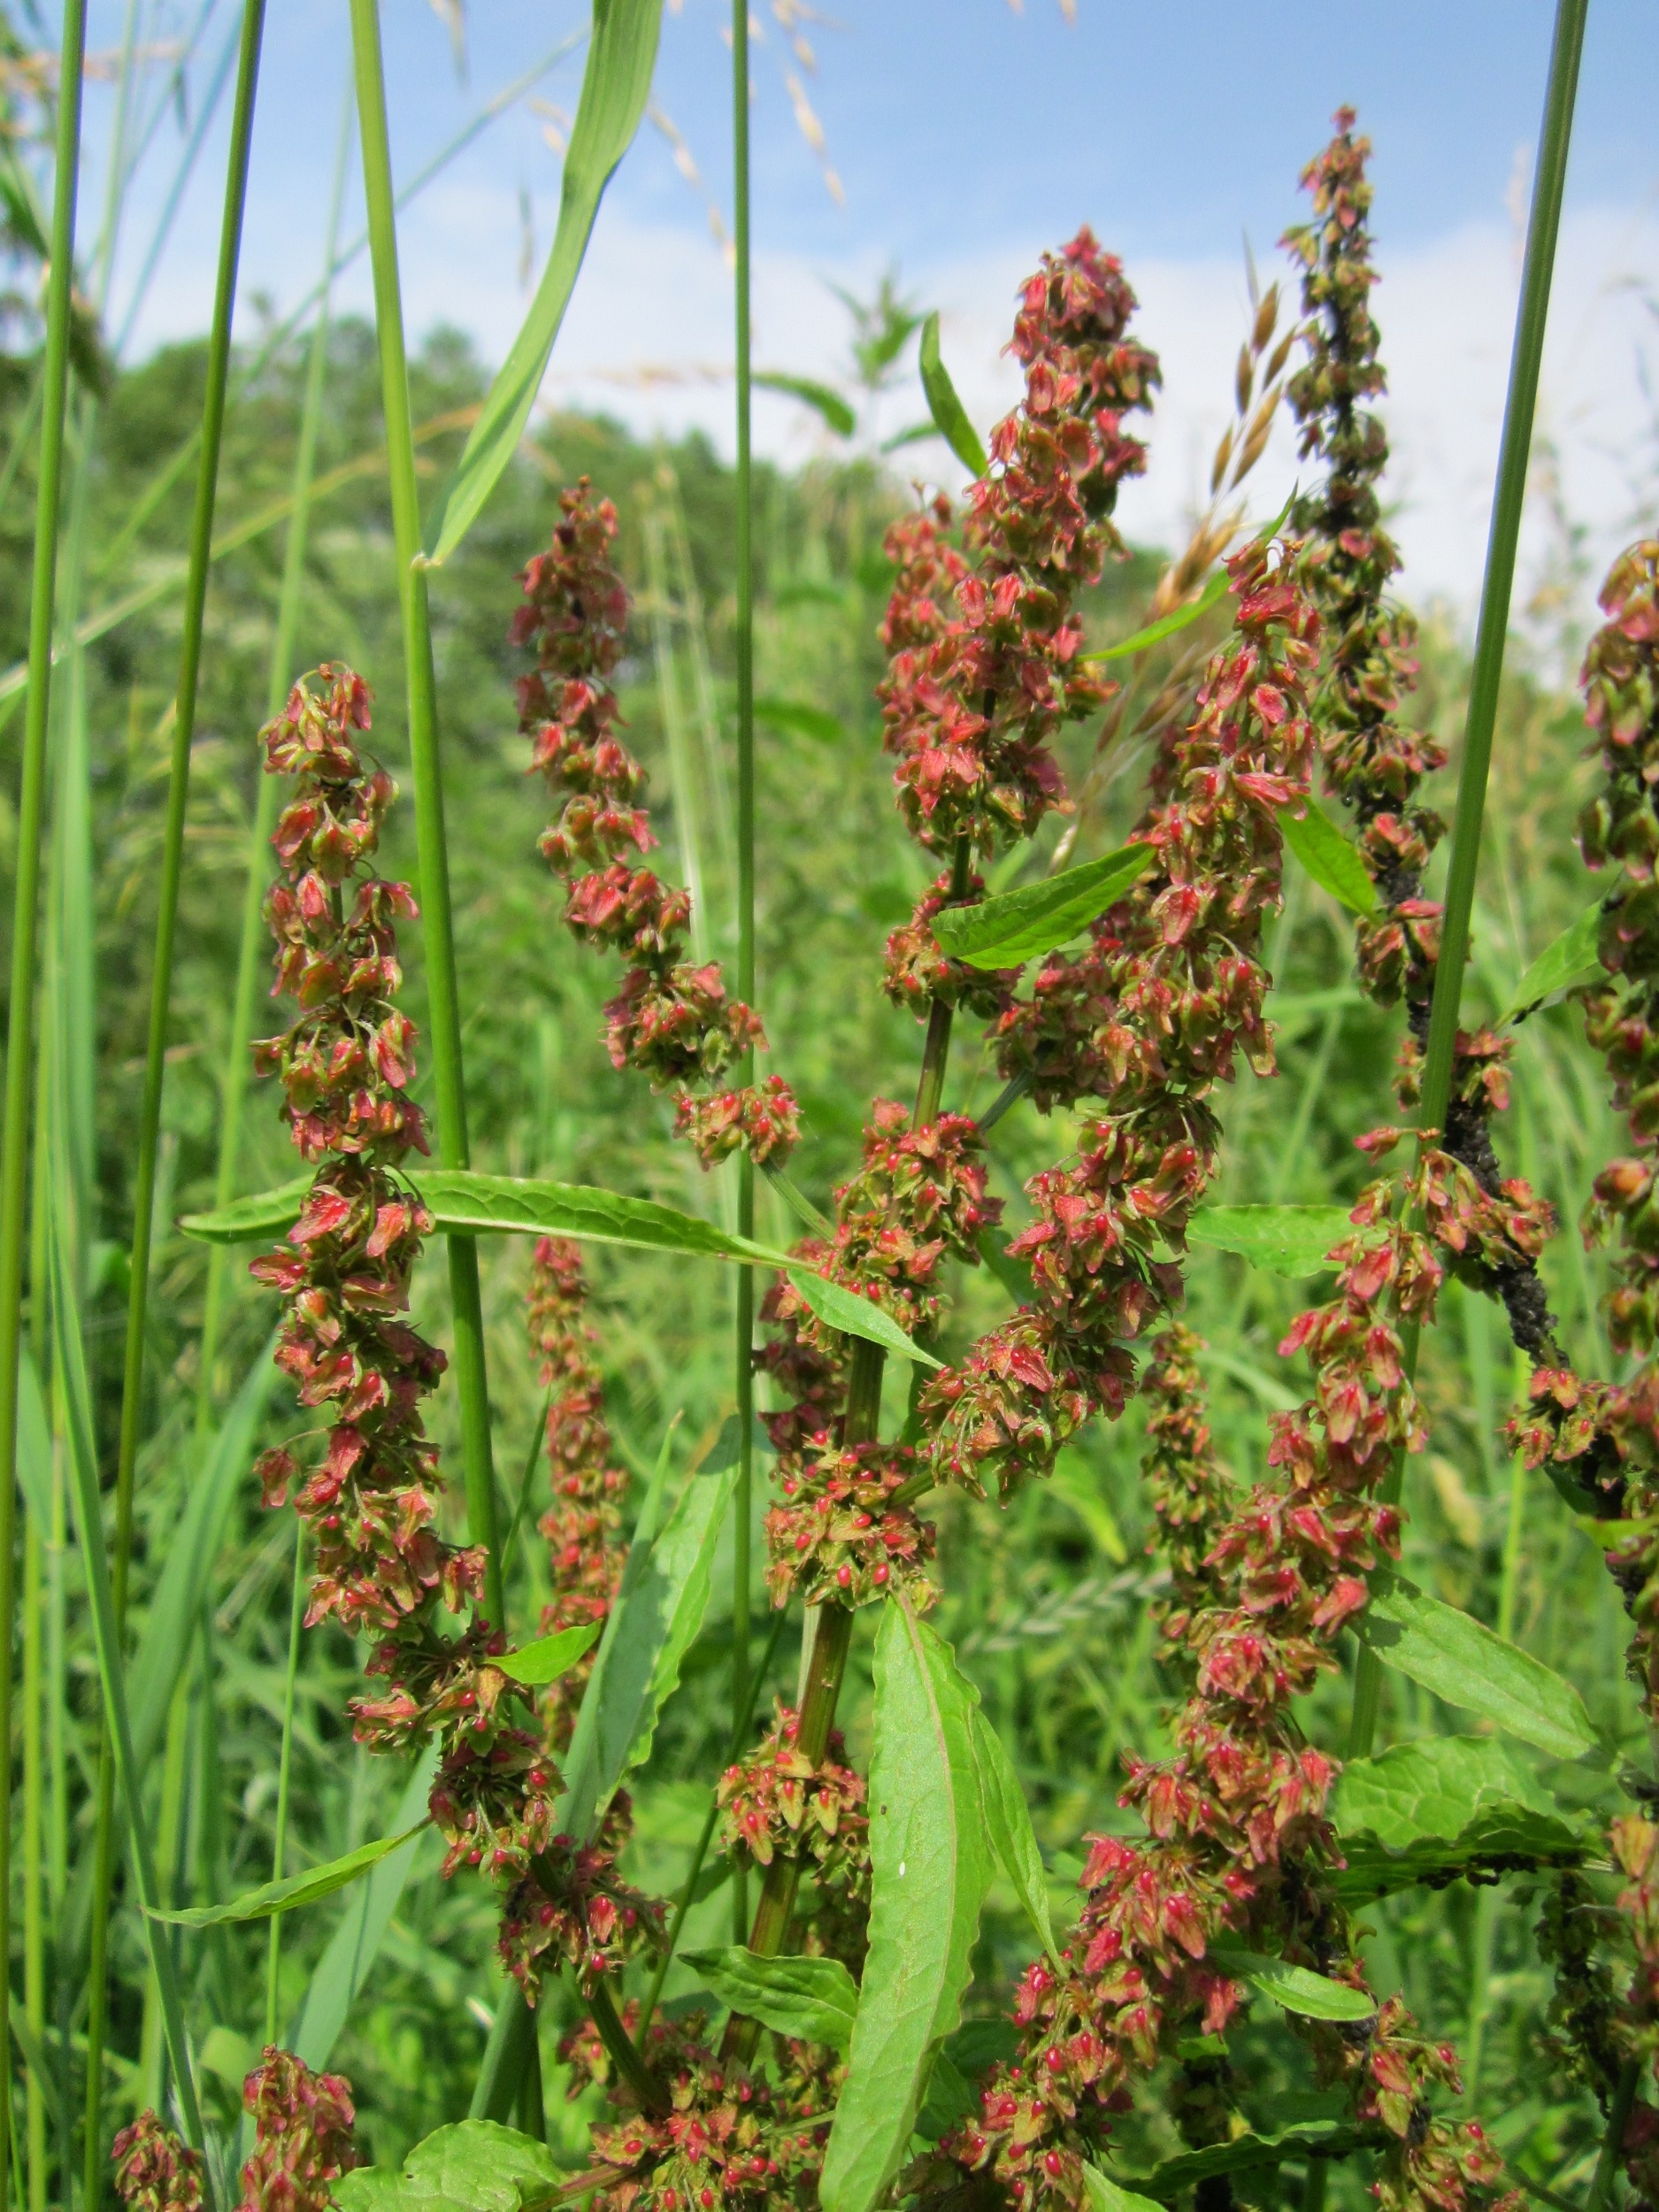
plant, flower, food, herb, produce, vegetable, crop, botany, agriculture, flora, cereal, wildflower, shrub, species, inflorescence, flowering plant, sorghum, verbascum, annual plant, rumex obtusifolius, broad leaved dock, bitter dock, bluntleaf dock, dock leaf, butter dock, grass family, land plant, smartweed buckwheat family